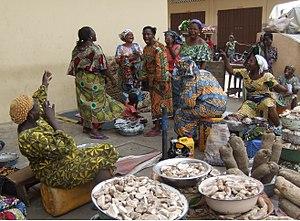
Le rire est un réflexe qui se manifeste par un enchaînement de petites expirations saccadées accompagné d'une vocalisation inarticulée plus ou moins bruyante. Ces mouvements concernent en premier lieu la musculature respiratoire et le larynx et sont accompagnés d'une mimique provoquée par la contraction de muscles faciaux, entraînant notamment l'ouverture de la bouche. D'autres mouvements plus ou moins contrôlés peuvent accompagner le rire.